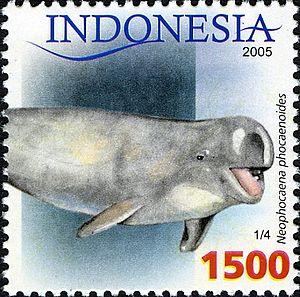
Le marsouin aptère est un cétacé de petite taille. C'est le seul représentant du genre Neophocaena.